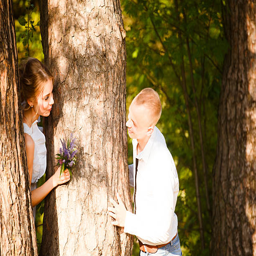
happy young couple in summer park near a big tree